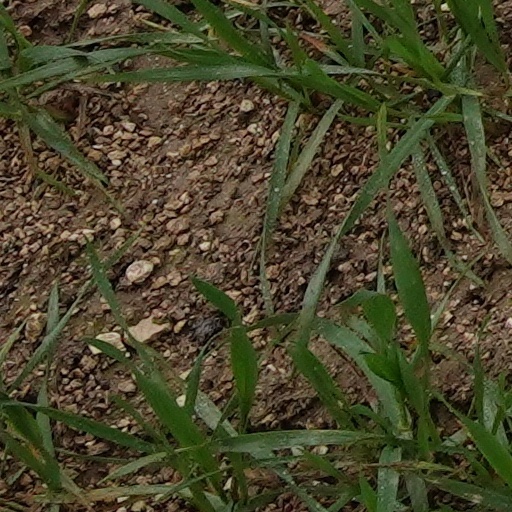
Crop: wheat